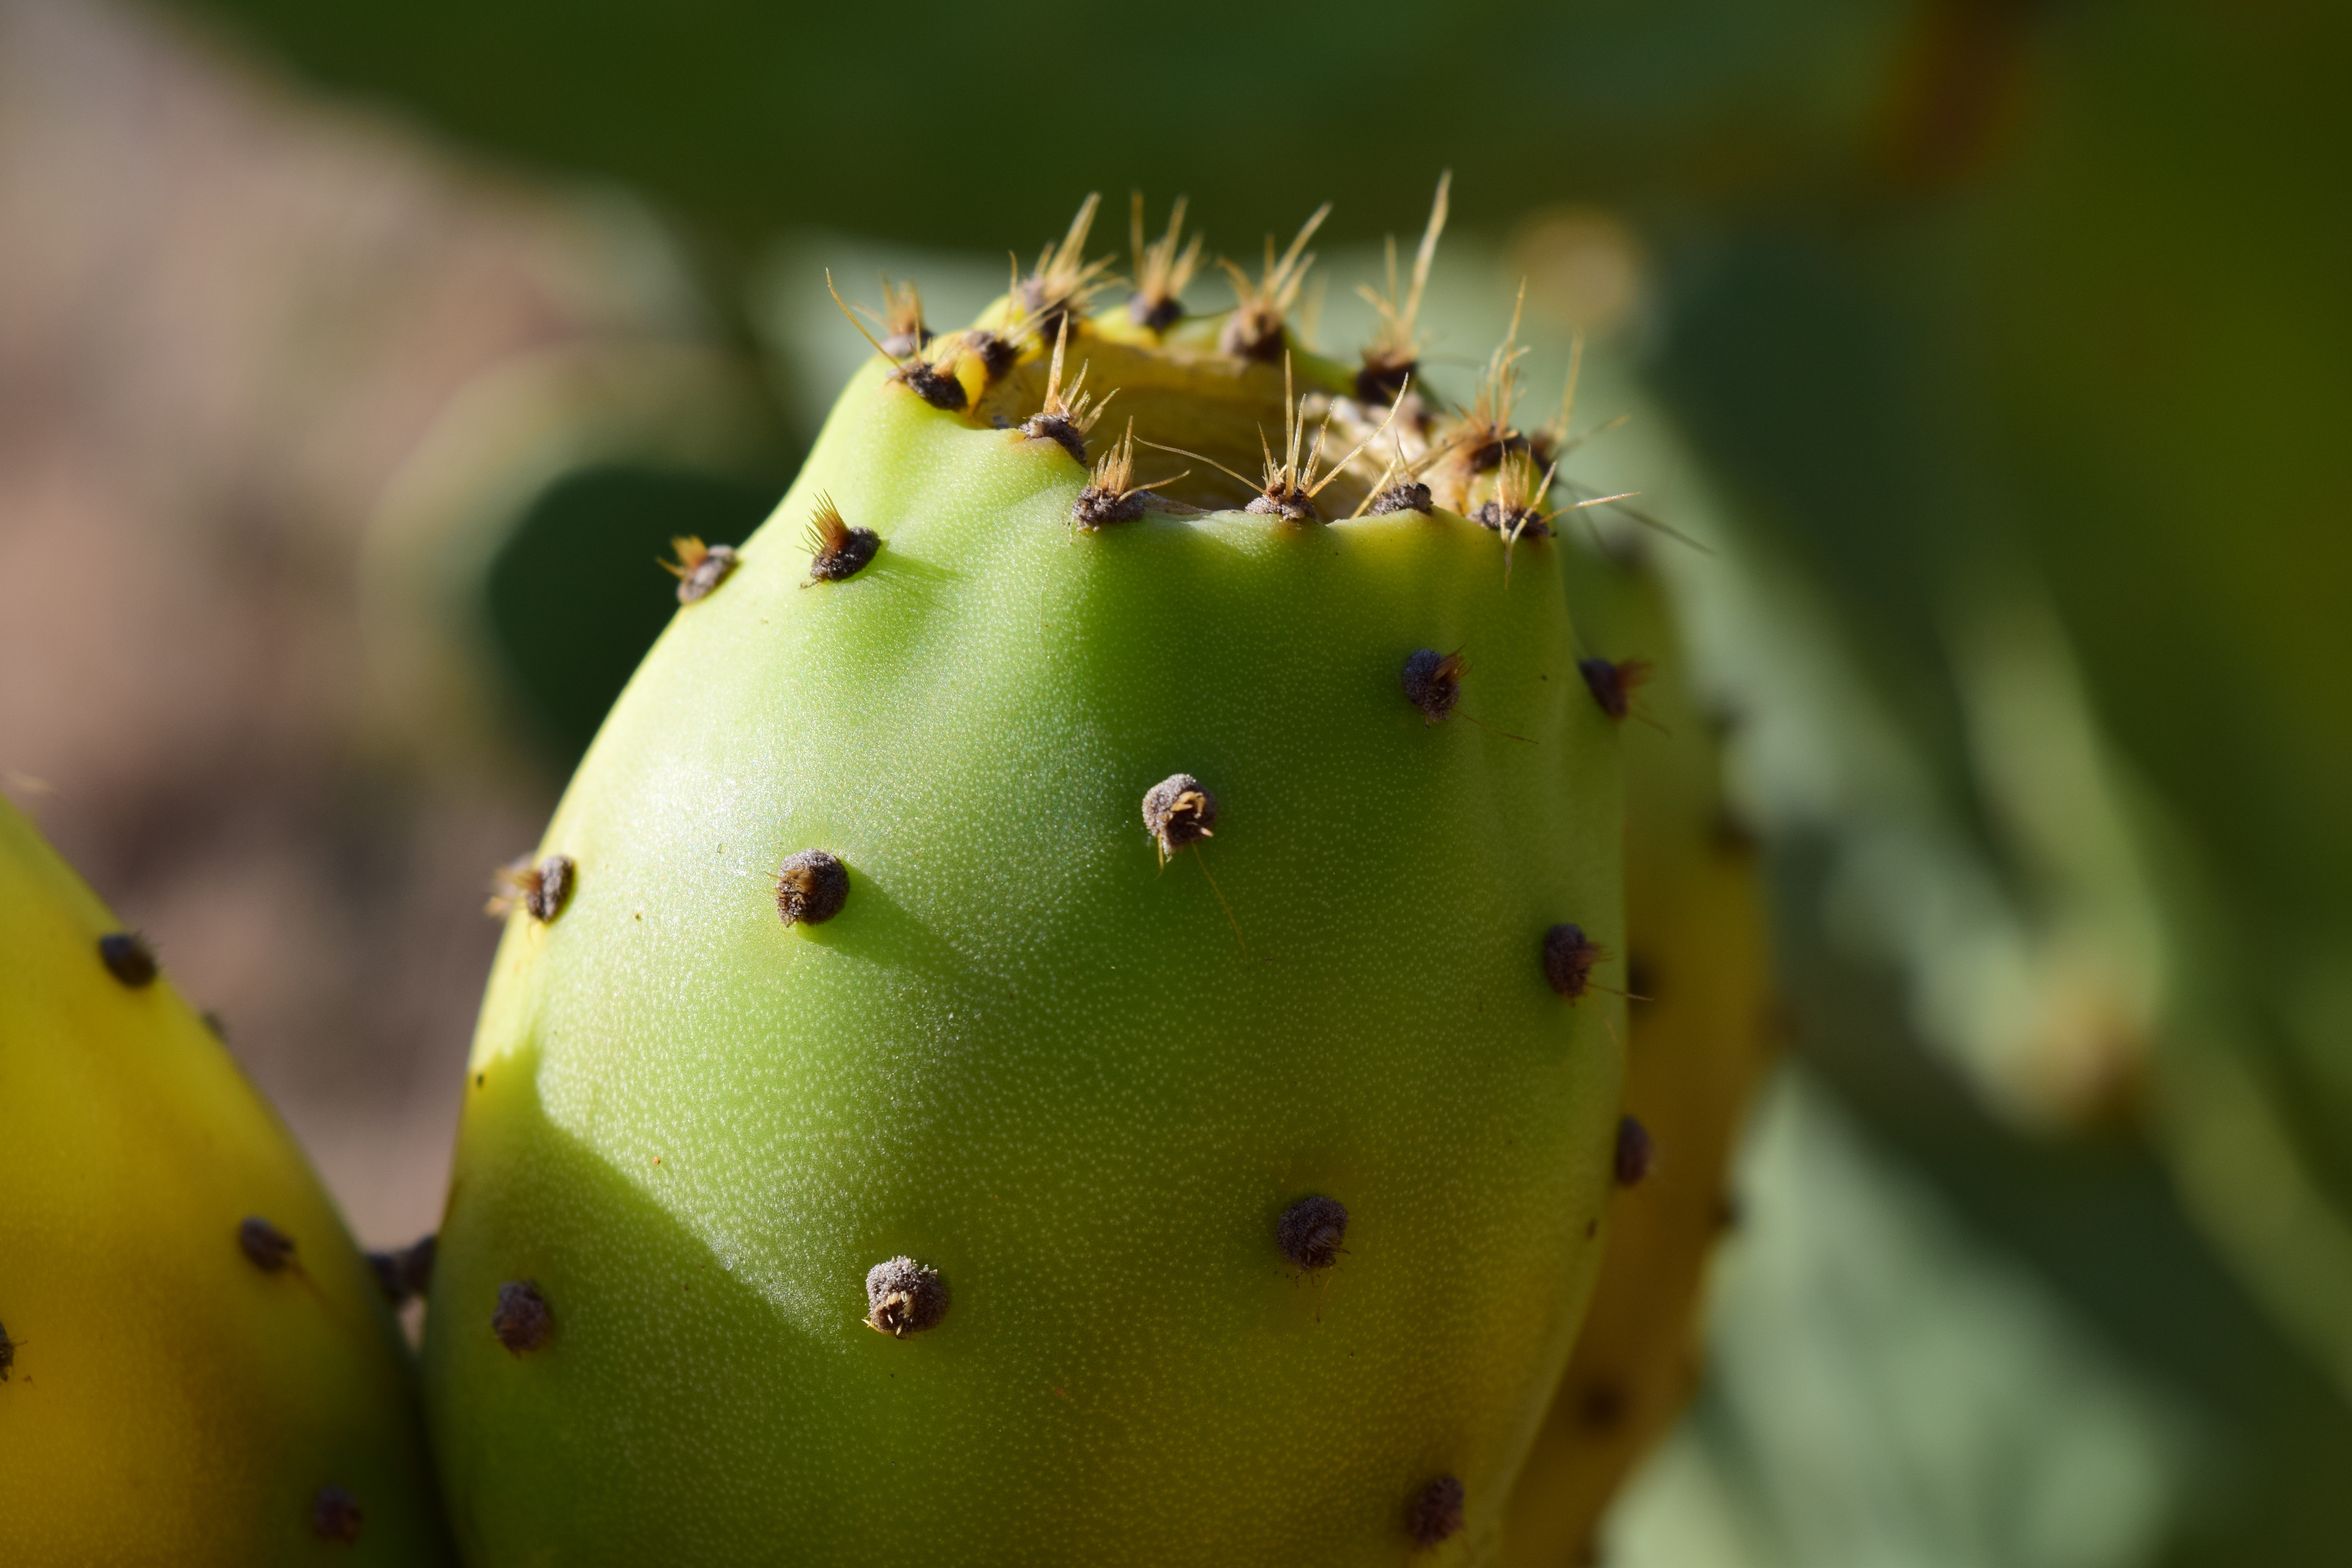
nature, prickly, cactus, plant, fruit, leaf, flower, summer, ripe, food, green, mediterranean, produce, botany, flora, fauna, close up, fruits, edible, spur, macro photography, flowering plant, prickly pear, cactus greenhouse, ficus indica, plant stem, land plant, thorns spines and prickles, nopal, barbary fig, eastern prickly pear